Rozelle–Darling Harbour Goods Line

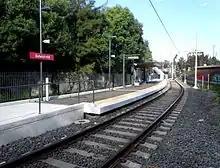
The light rail platform at Dulwich Hill station. The line used to connect here to the rest of the metropolitan goods network.

The line featured another major yard in Rozelle, on the site of which now exists a light rail depot. A branch line from Rozelle Yard served the White Bay Power Station and White Bay.